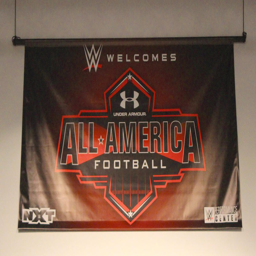
days before the high school football game , members of the team are invited , for a private event .